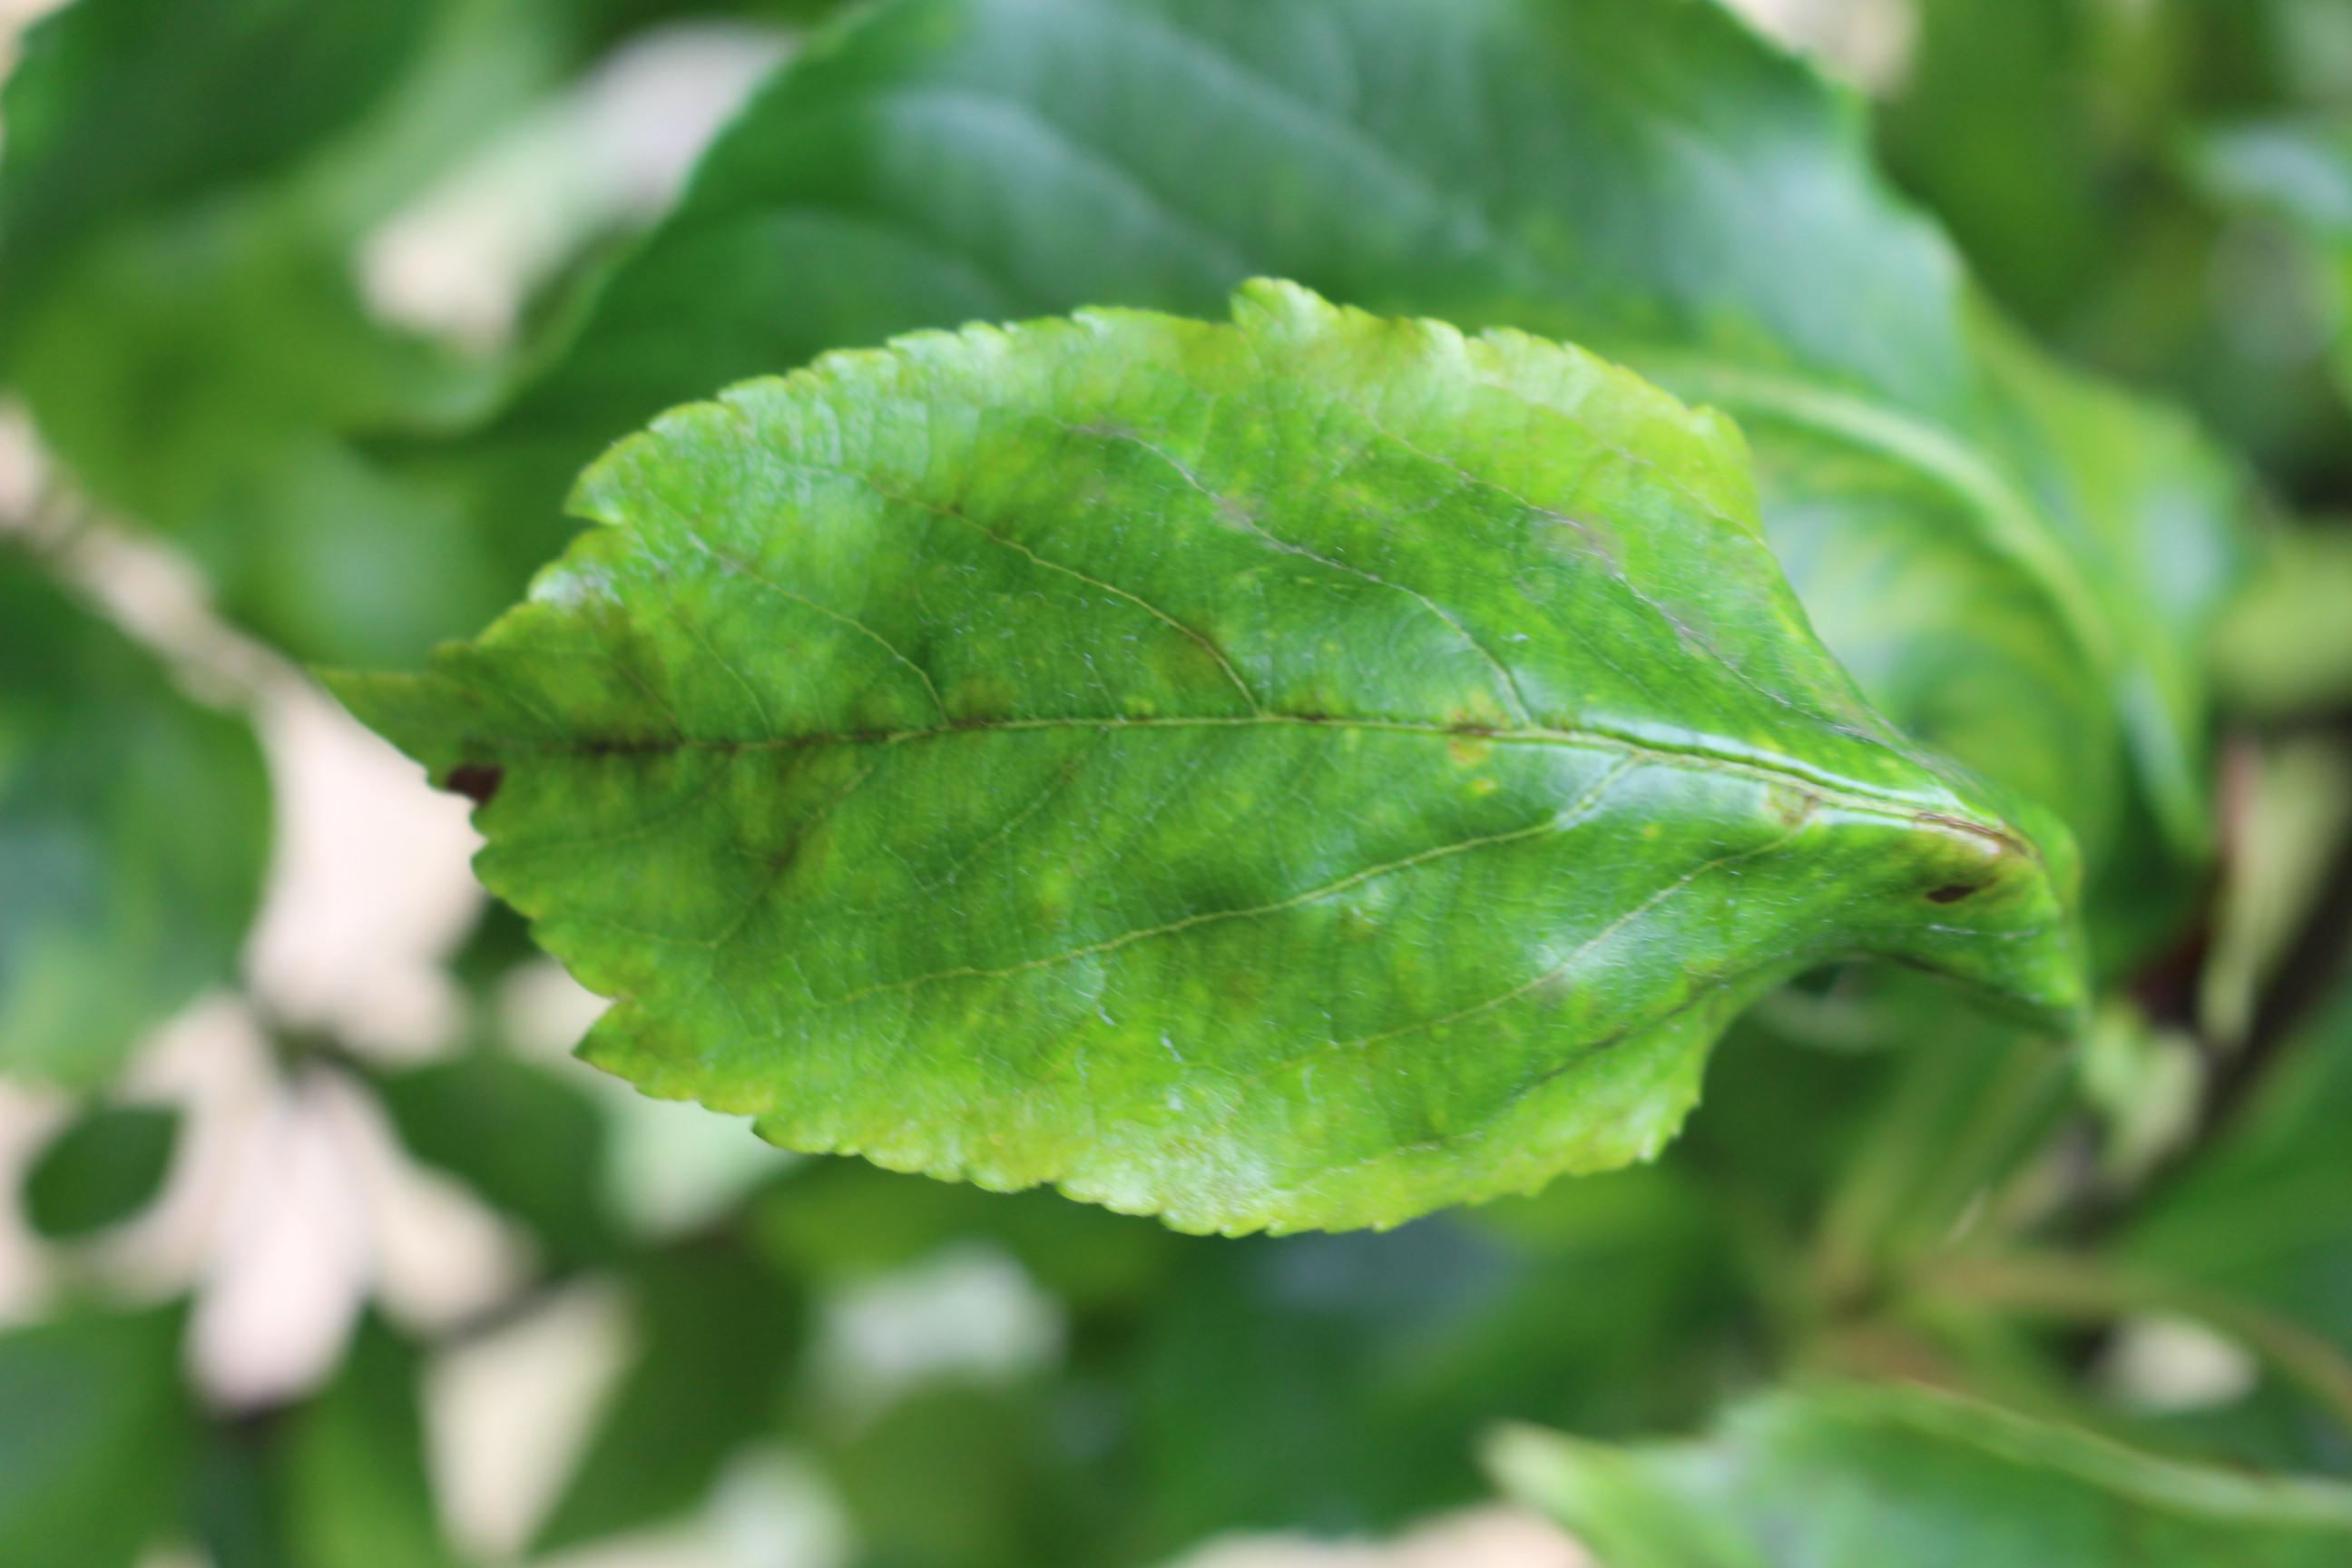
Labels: rust